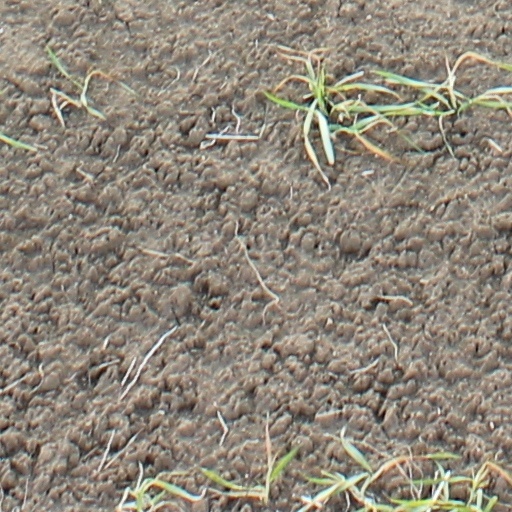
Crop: wheat